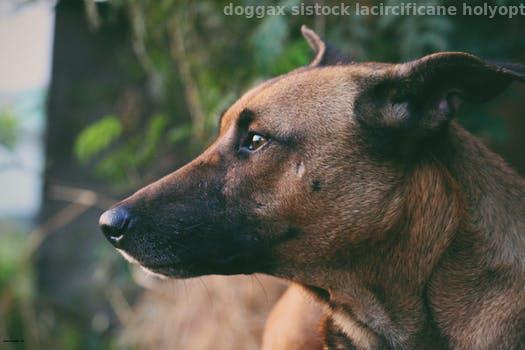
Label: Watermark